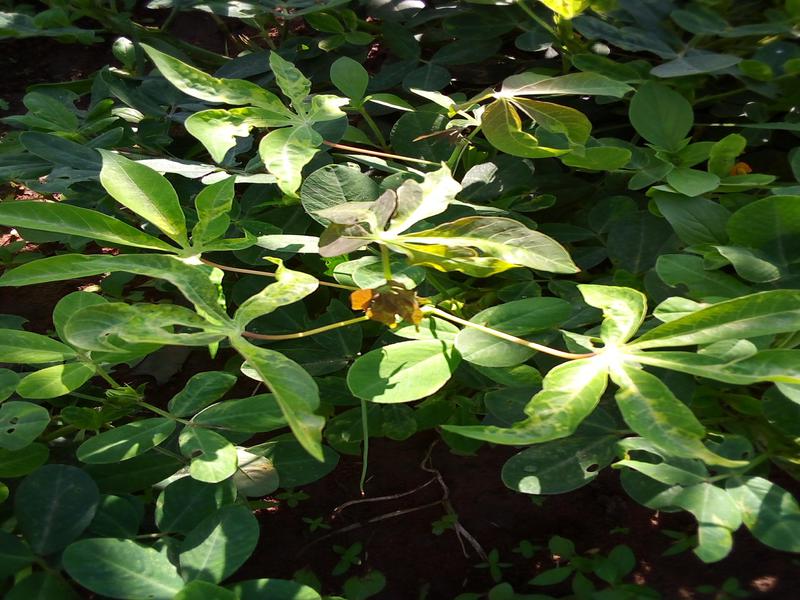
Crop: cassava
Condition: mosaic_disease